Tim Radford

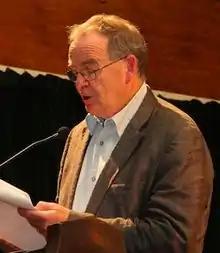
Radford in 2012

Timothy Robin Radford (9 October 1940 – 10 February 2025) was a British journalist who was the science editor for "The Guardian" newspaper from 1980 to 2005.